Liss Riverside Railway Walk North

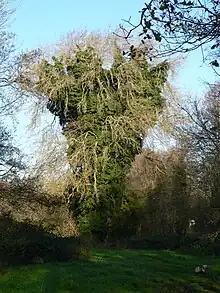
Ash Tree covered with Ivy .

Liss Riverside Railway Walk North is a Local Nature Reserve which runs north from Liss in Hampshire. It is owned and managed by East Hampshire District Council.